Socks and sandals

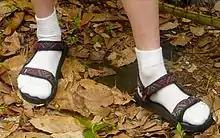
Sandals worn with white ankle socks

Wearing socks and sandals together is a controversial fashion combination and social phenomenon that is discussed in various countries and cultures. In some places it is considered a fashion faux pas.